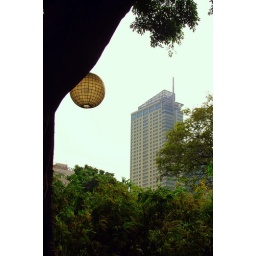
A UFO-like capiz lamp w/ a new building structure at the background in Makati